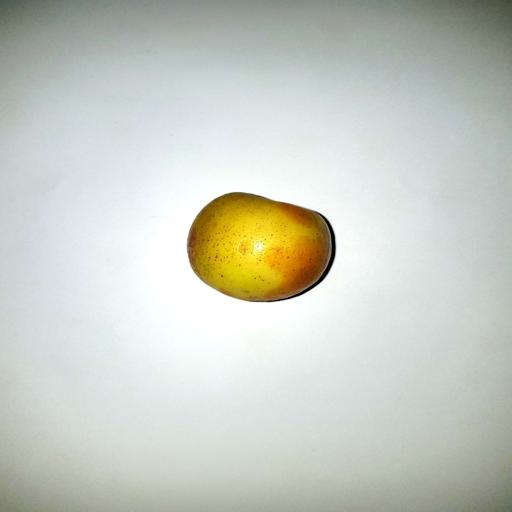
Label: healthy